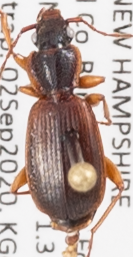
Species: Cymindis cribricollis
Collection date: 2020-09-02
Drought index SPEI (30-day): -0.976
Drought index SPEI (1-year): -0.156
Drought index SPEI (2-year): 0.558